Lubna Salim

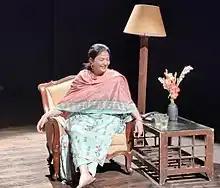
Lubna Salim

Lubna Salim ( Siddiqui) is an Indian theatre, movie and television actress. She is also the founder and producer for the theatre group Essay Ensemble.